Martin Blumner

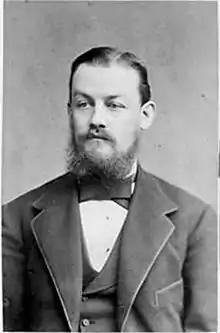
Martin Blumner

Martin Traugott Wilhelm Blumner (21 November 1827, Fürstenberg/Havel - 16 November 1901, Berlin) was a German composer, conductor and music theorist. He was the younger brother of the Berlin-born pianist and composer Sigismund Blumner (1826–1893).